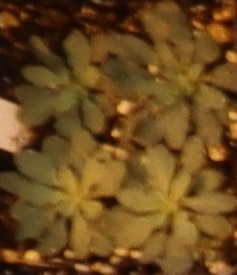
Label: Horseweed